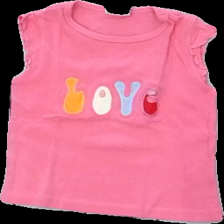
View: front
Type: T-shirt
Category: Children
Brand: Not in the list
Brand text on label: kikstar
Colors: Pink, Multicolor, Blue, Orange
Material: 100% cotton
Pattern: Other
Cut: Regular
Size: 104
Season: All
Damage location: top center
Damage 2 location: middle right
Damage 3 location: bottom right
Price range: <50
Recommended usage: Reuse
Description: rosa t-shirt med volang på ärmarna och text fram i olika färger